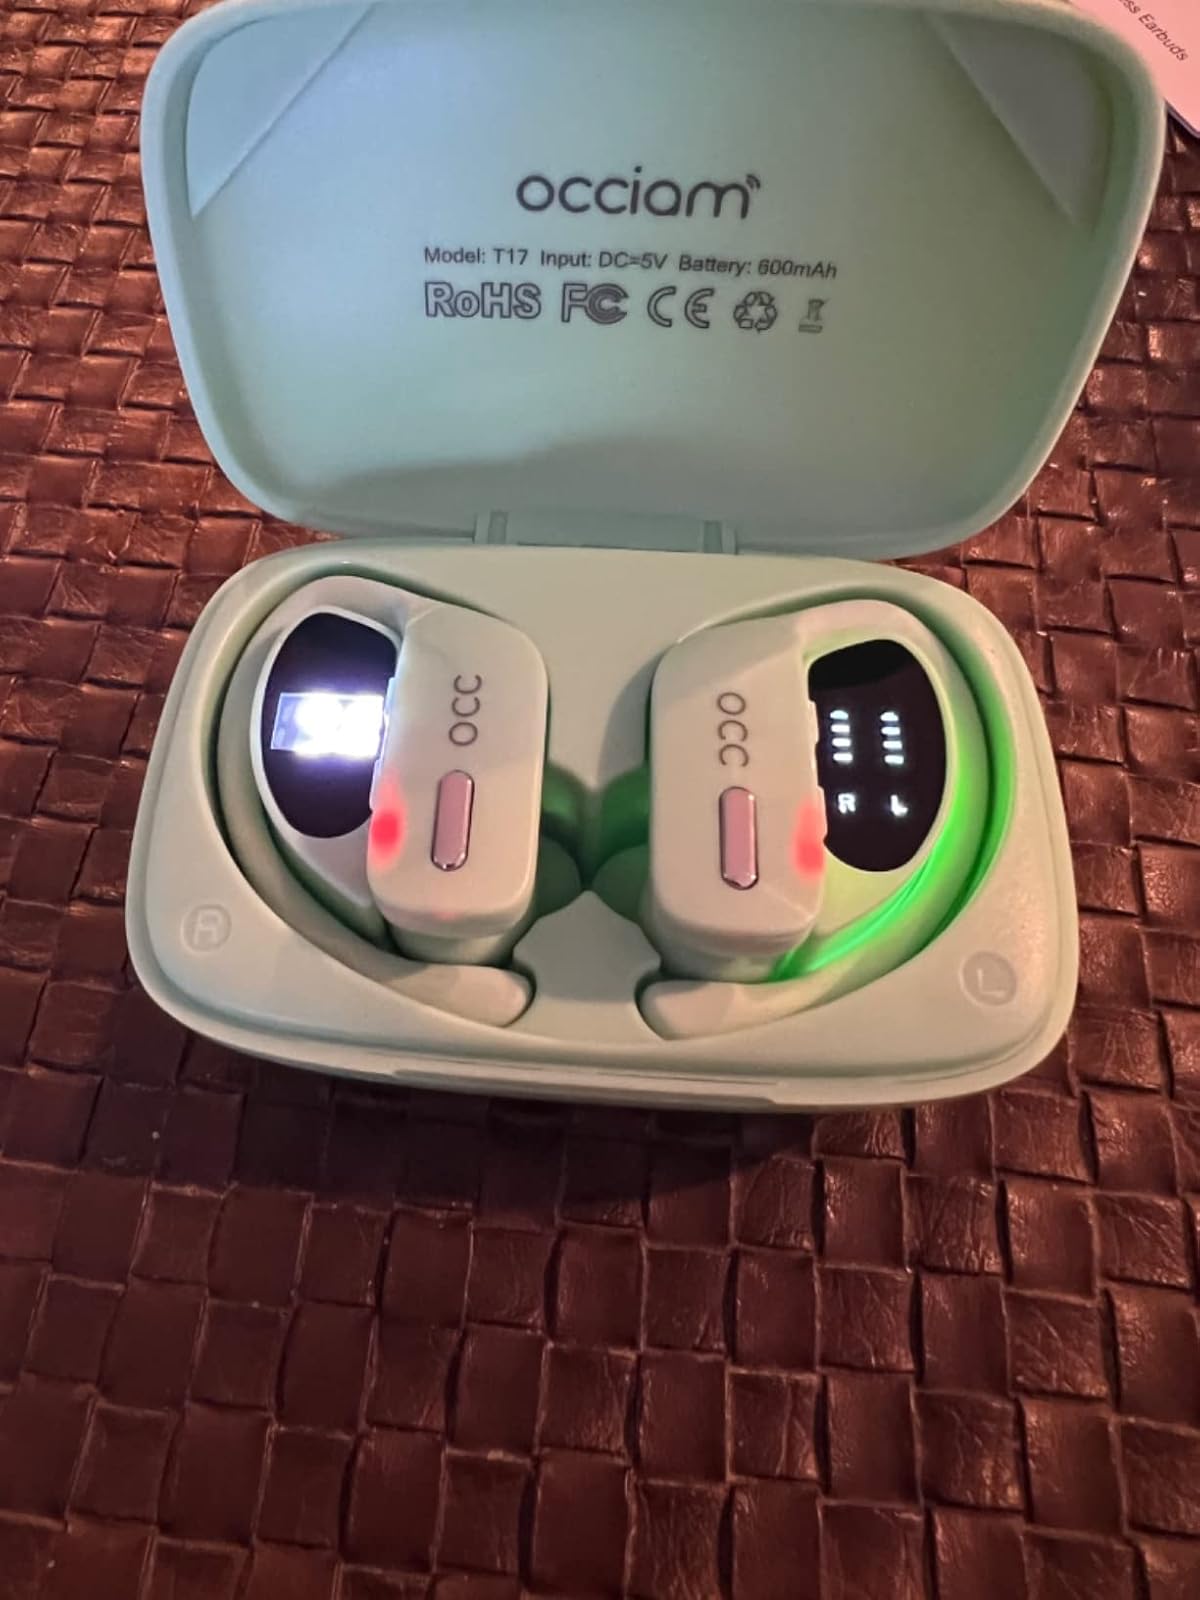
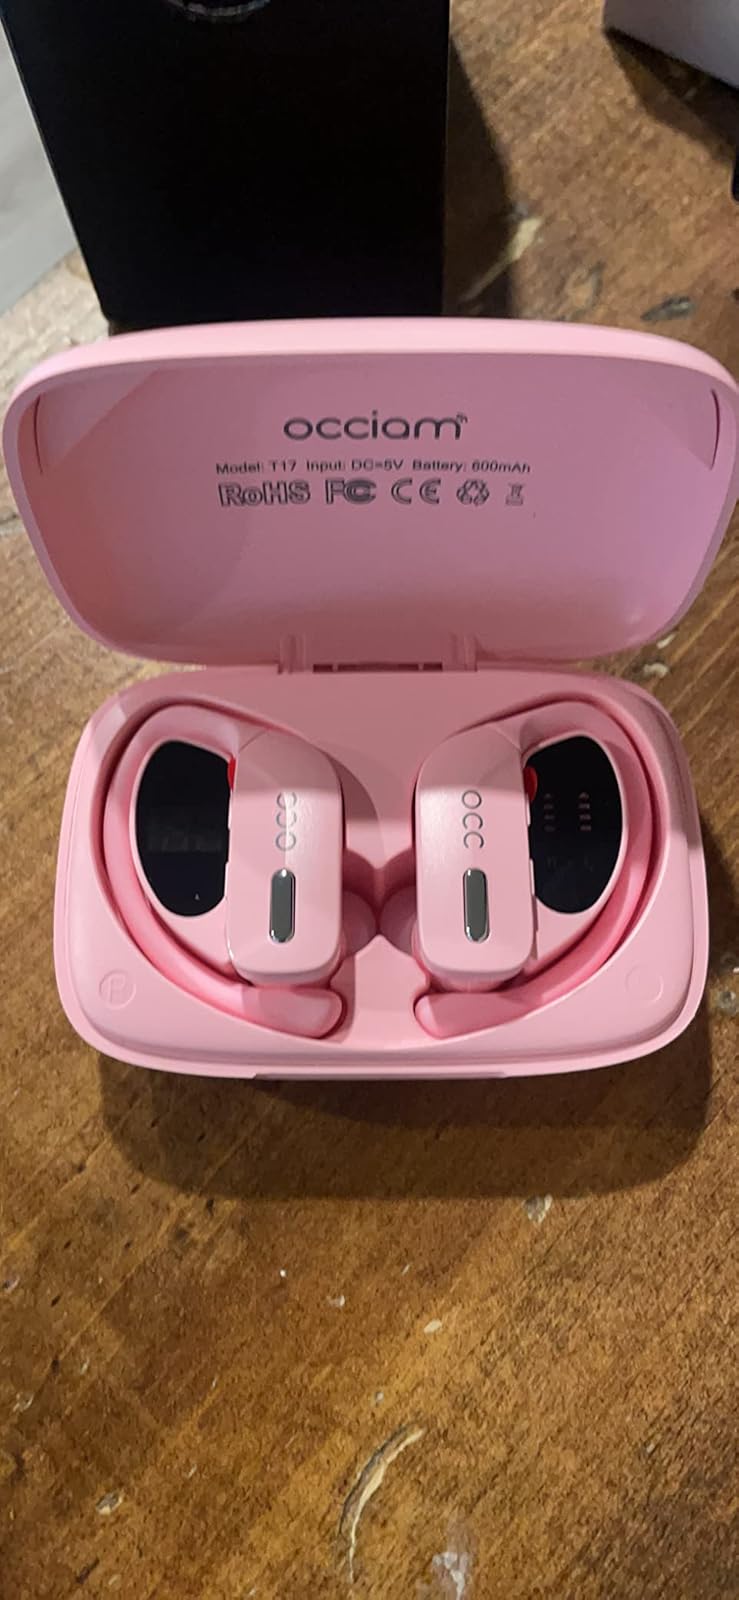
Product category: earbuds
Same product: no